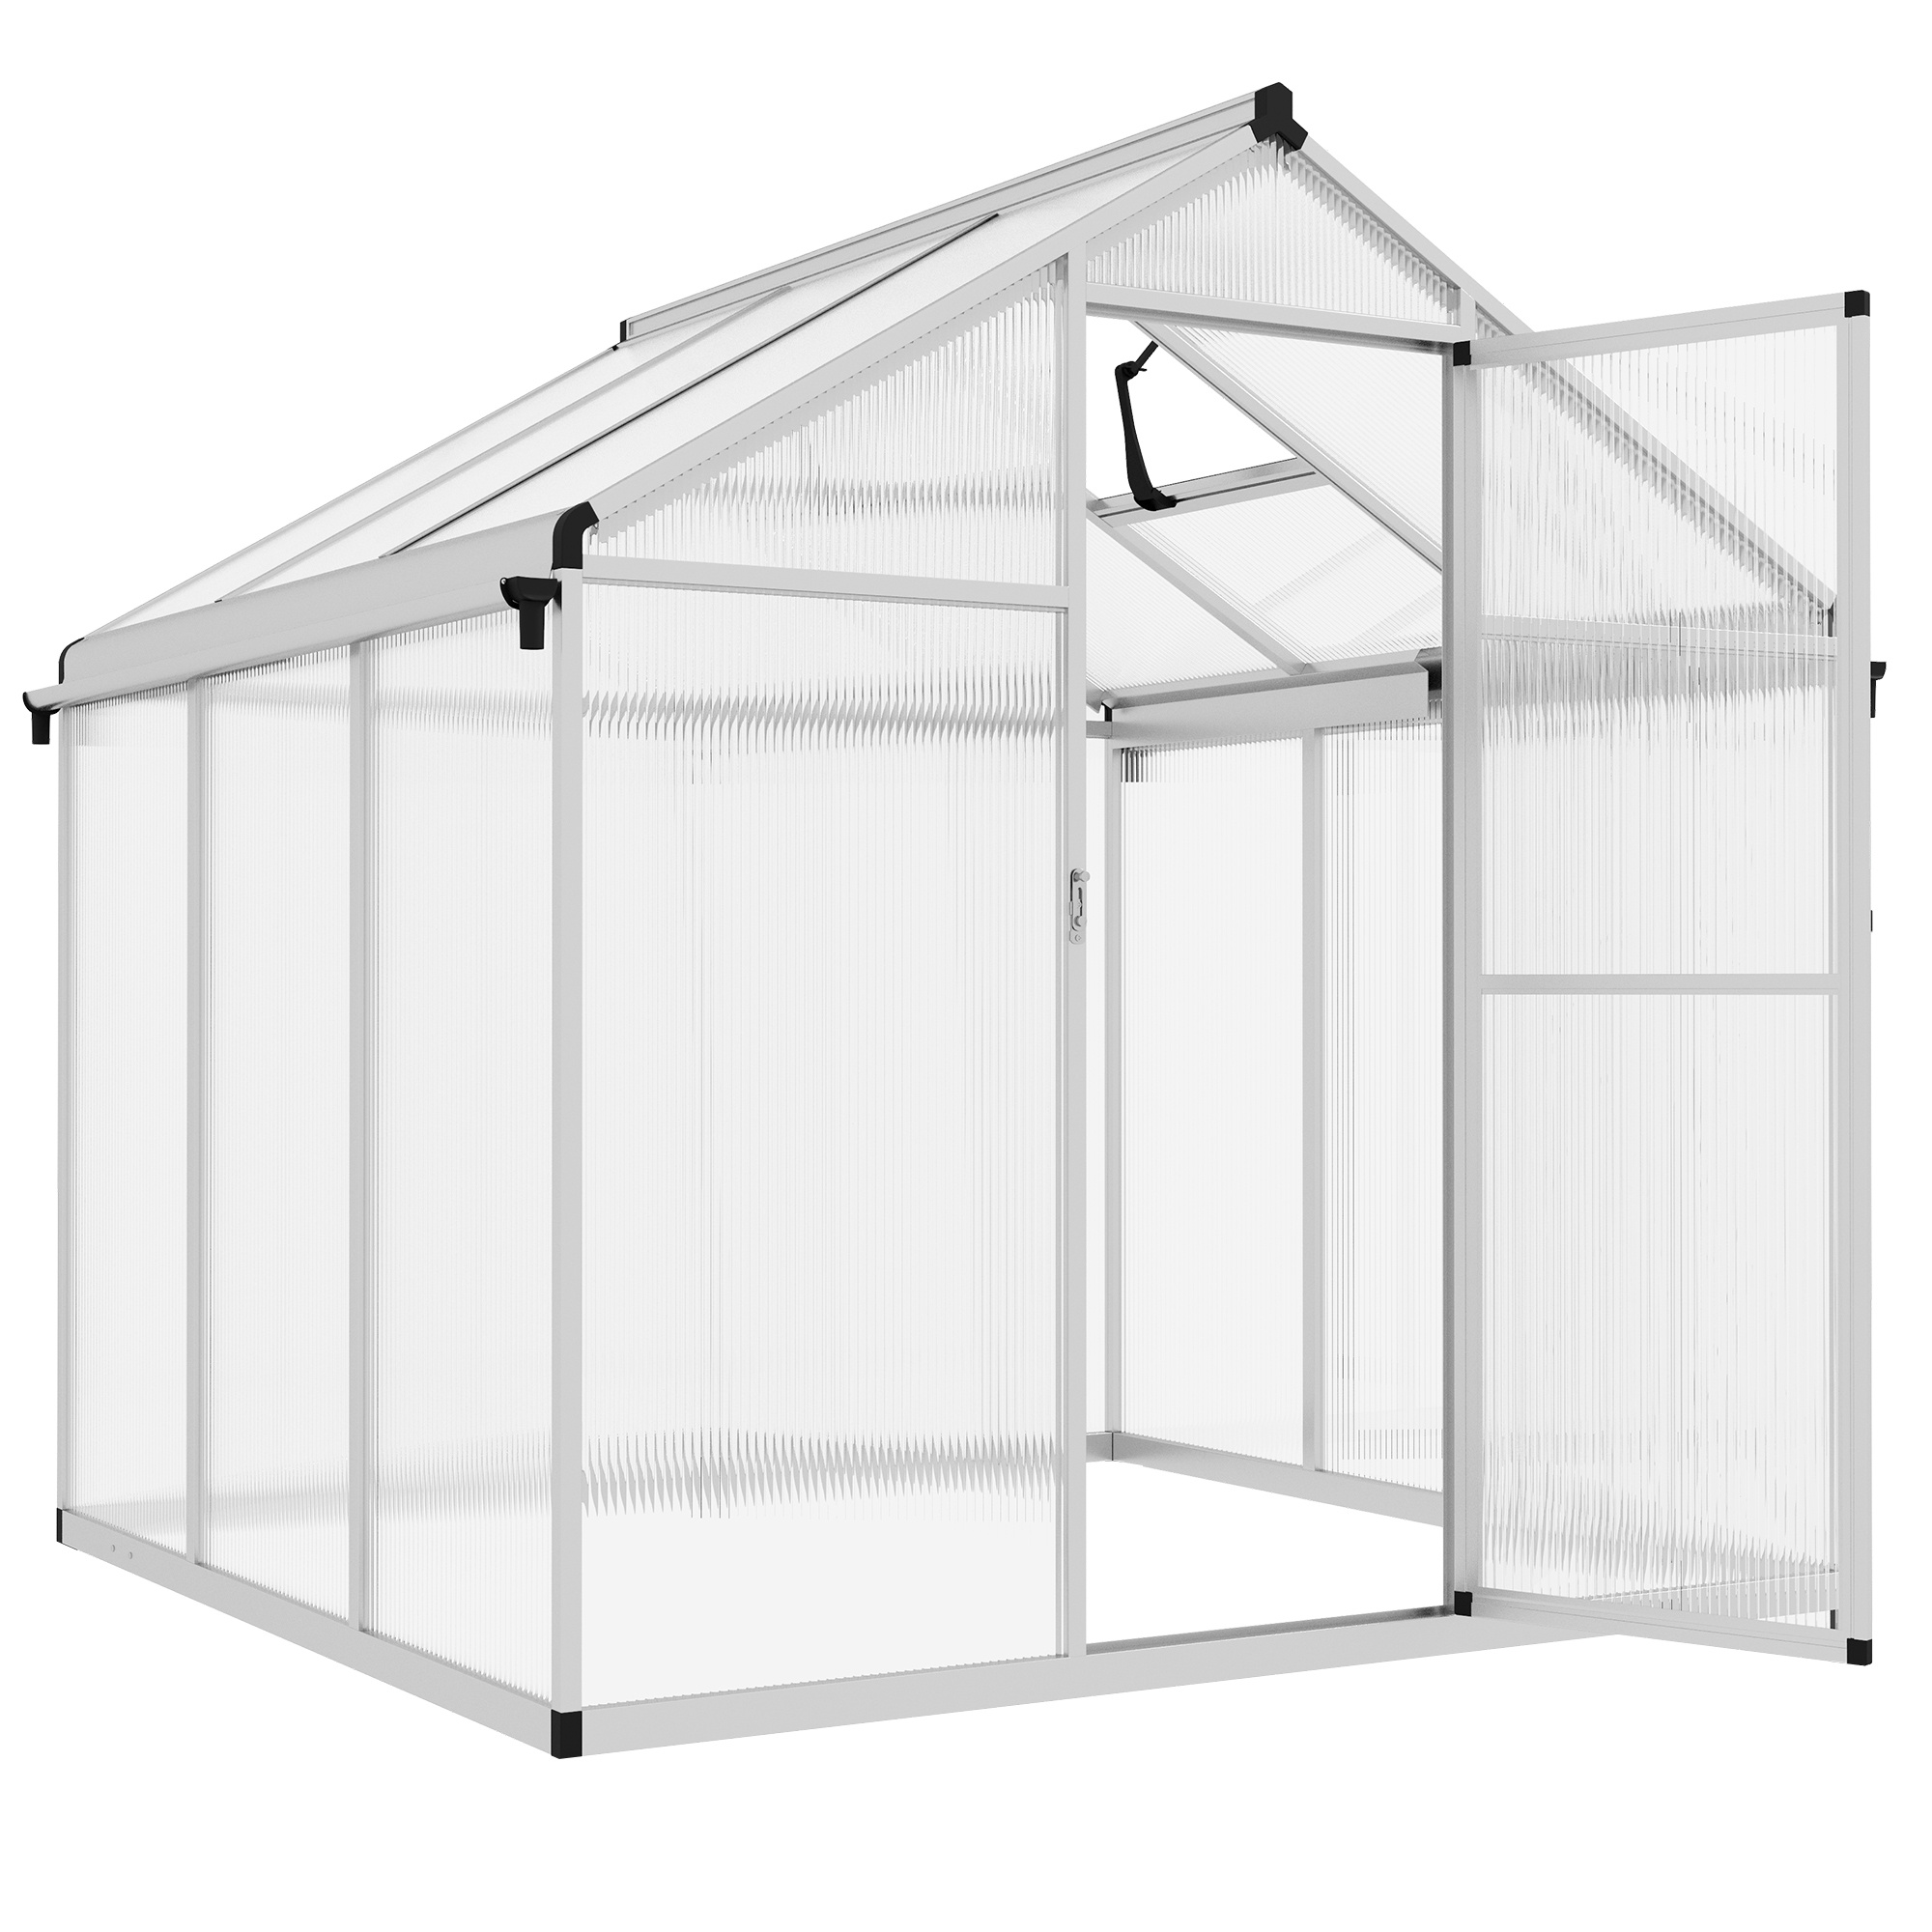
Outsunny 6 x 6ft Polycarbonate Greenhouse with Rain Gutters, Large Walk-In Green House with Door and Window, Garden Plants Grow House with Aluminium Frame and Foundation
Spacious and sturdy to welcome into your garden, this 6 x 6ft greenhouse from Outsunny offers the perfect spot to grow and nurture plants all year round. Made from aluminium for a lightweight yet reliable structure, the frame is fitted with rust-resistant hardware and reinforced poles, helping to maintain a structure which can cope outdoors all year round, with twin wall polycarbonate panels offering a secure enclosure which effectively allows light to seep through: ideal come rain or shine. Features: Lightweight yet rust-resistant aluminium frame with sturdy hardware, alongside reinforced poles for extra support 4mm double-wall panels keep the heat in effectively, as well as allowing sunlight to reach your plants, flowers and herbs to promote healthy, all-year round growth Tilted roof with rain gutters so liquids don't build up and stagnate Large, single door, provides easy access in and out A window for good ventilation The door can be locked Assembly required Specification: Colour: Transparent Sheets, Silver Frame Material: Aluminium, Polycarbonate Sheets Overall Dimensions: 185L x 192W x 195Hcm Door Dimensions: 56W x162.5Hcm Polycarbonate Sheet Thickness: 4mm Item Label: 845-243V06SR Package Includes: 1 x Green House;
Brand: OutdoorBox
Category: Home & Garden > Lawn & Garden > Gardening > Greenhouses